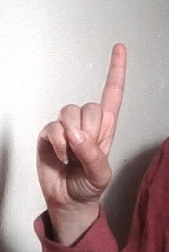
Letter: bb